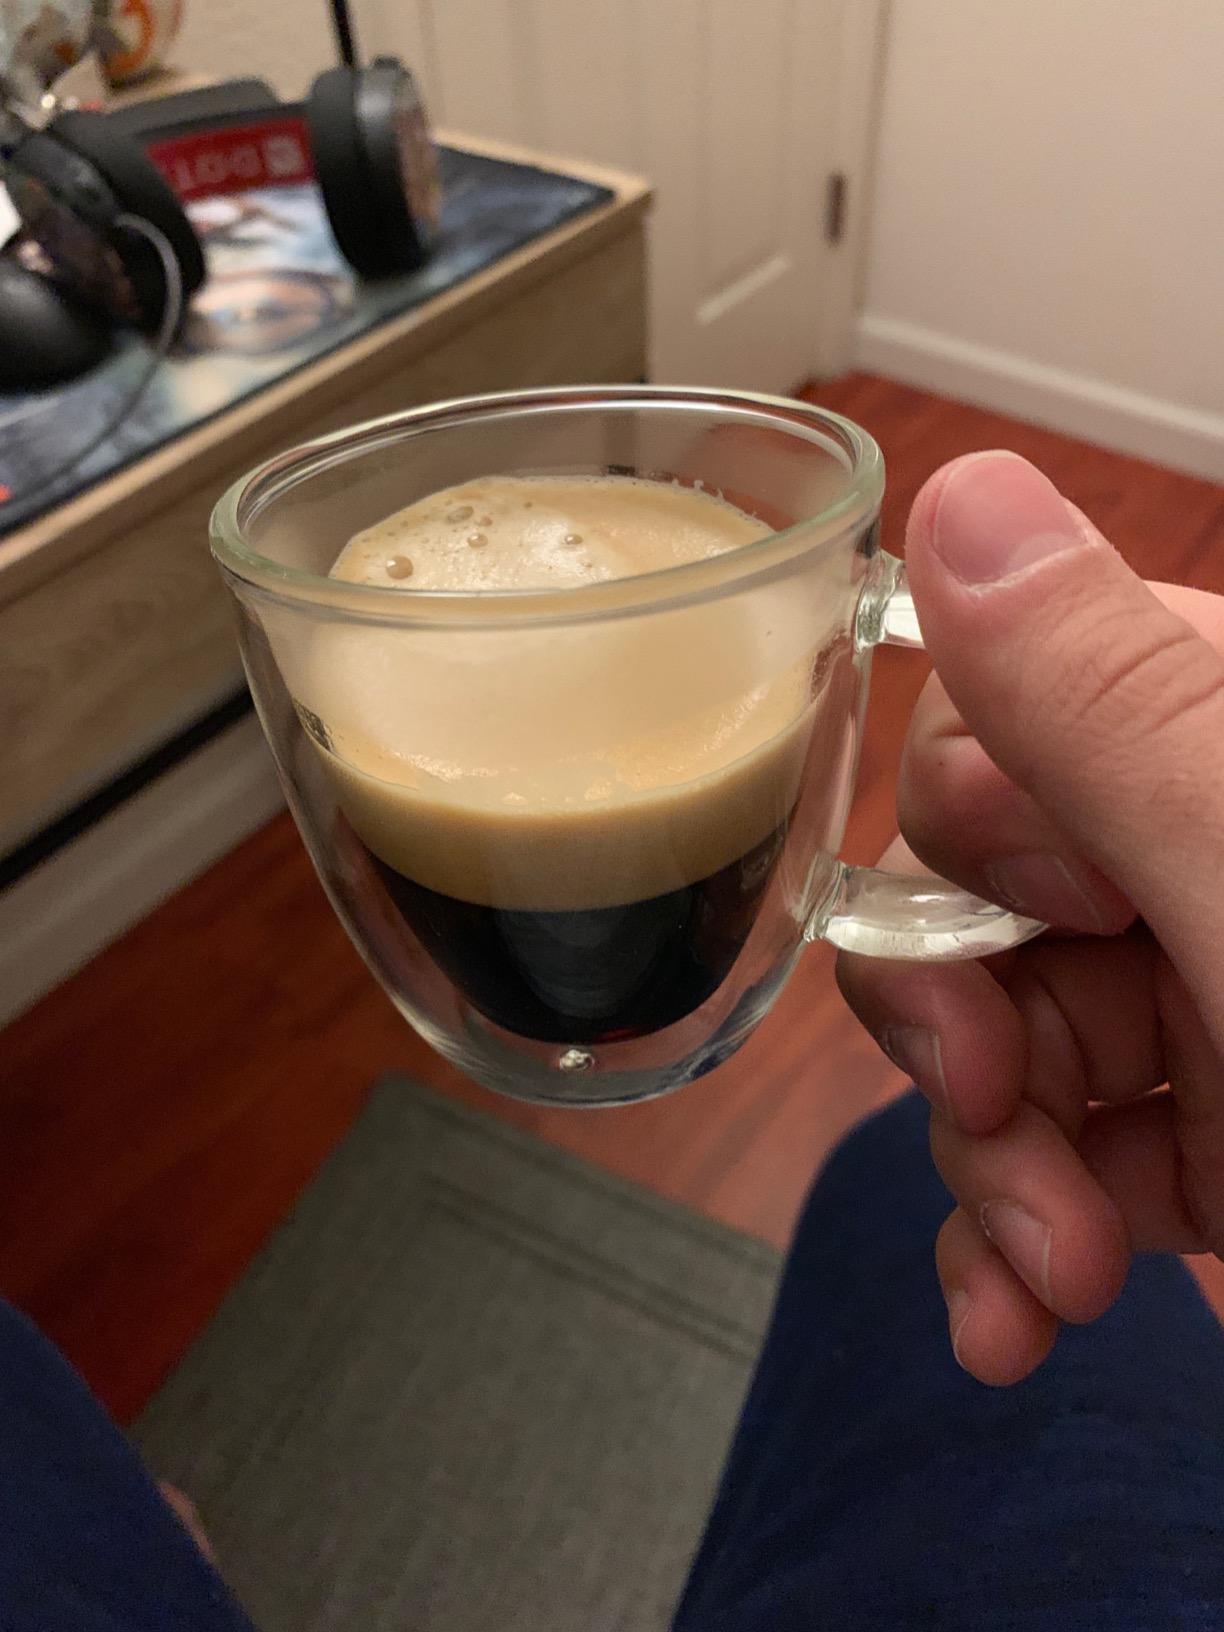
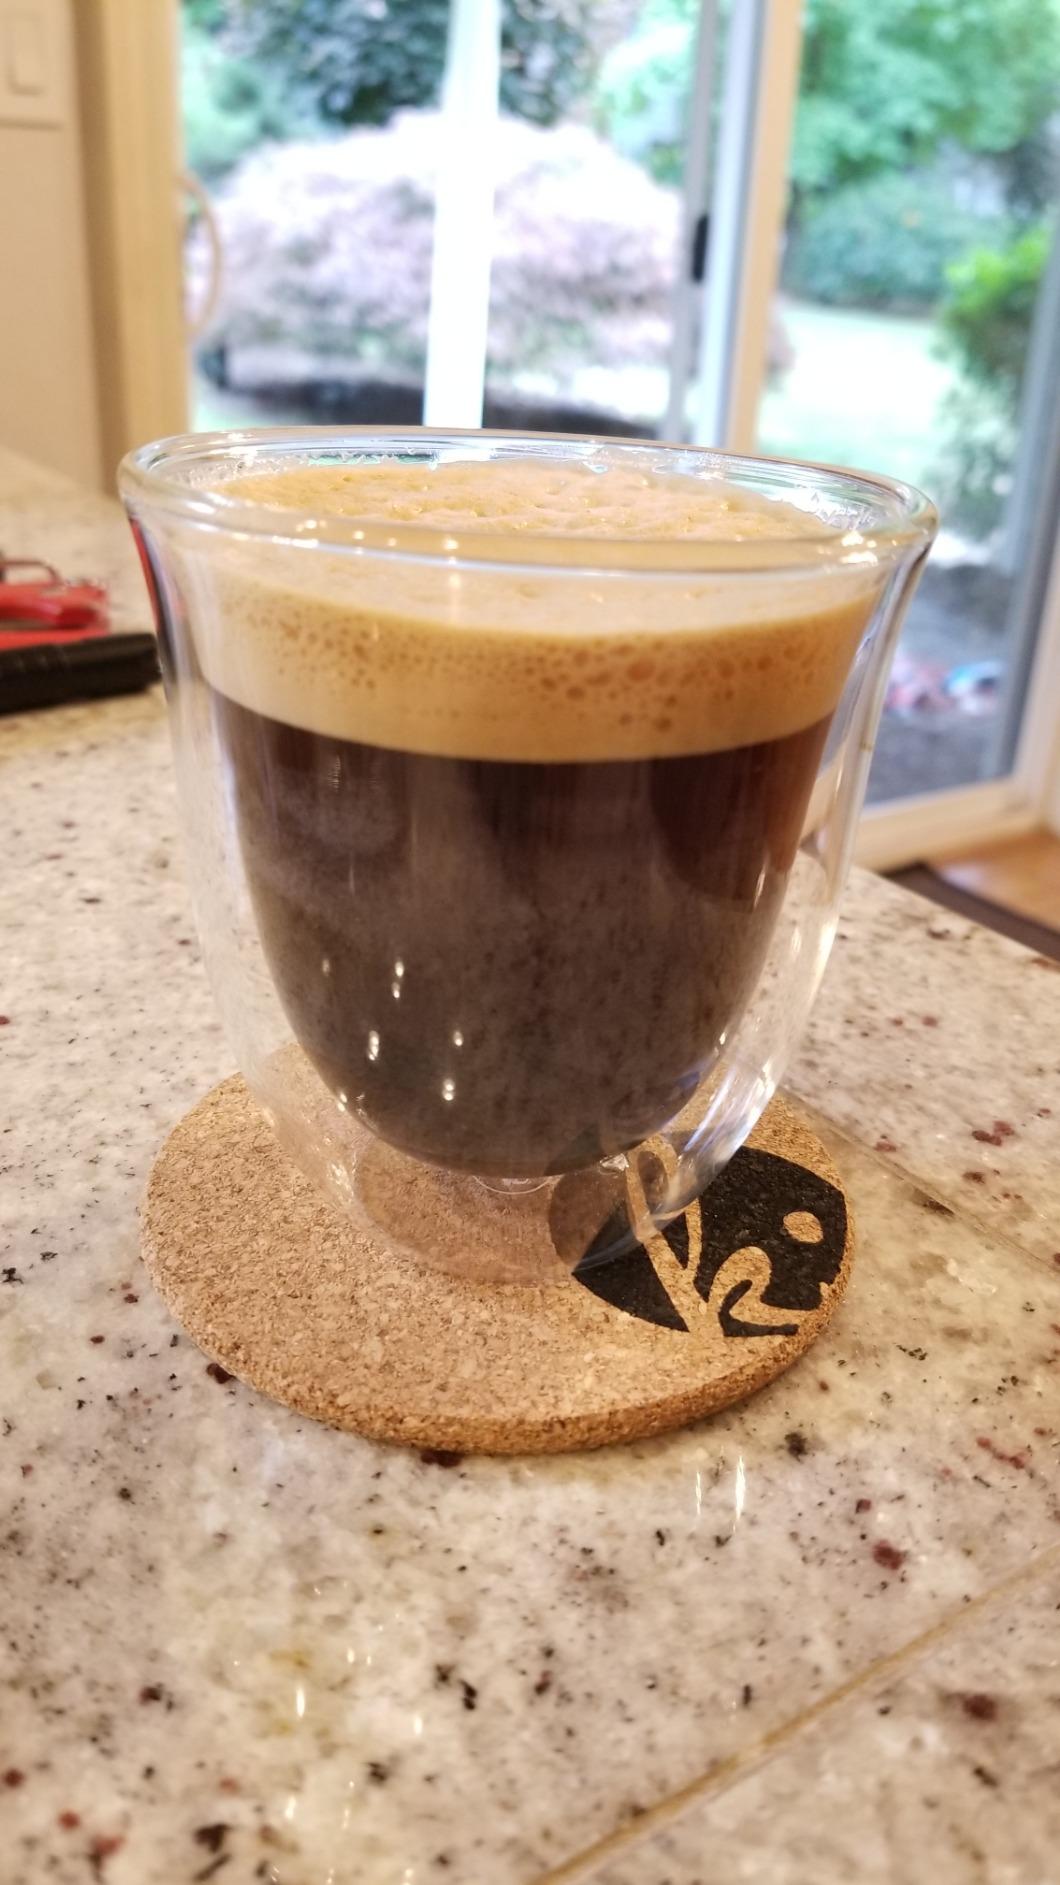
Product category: items_mug
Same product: no